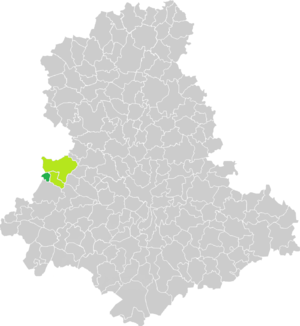
Carte de situation de la commune de Saillat-sur-Vienne (en vert foncé) dans le votre Canton (en vert clair) sur une carte des communes de la Haute-Vienne
Saillat-sur-Vienne est une commune française située dans le département de la Haute-Vienne en région Nouvelle-Aquitaine.